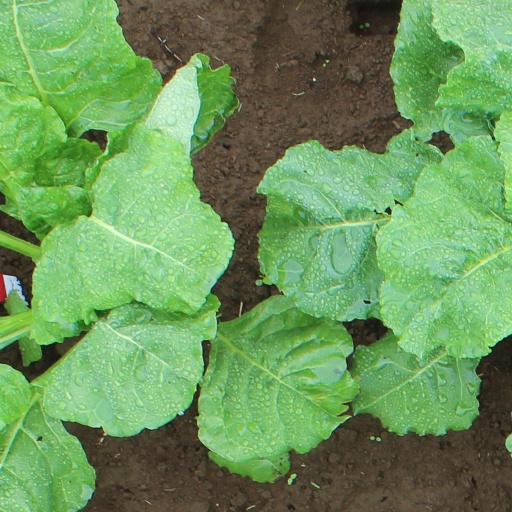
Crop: sugar beet